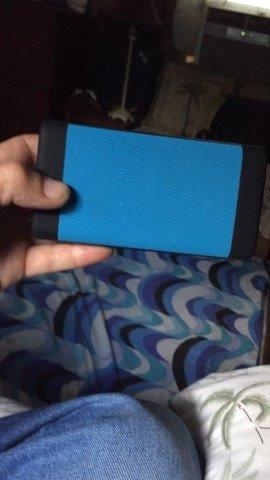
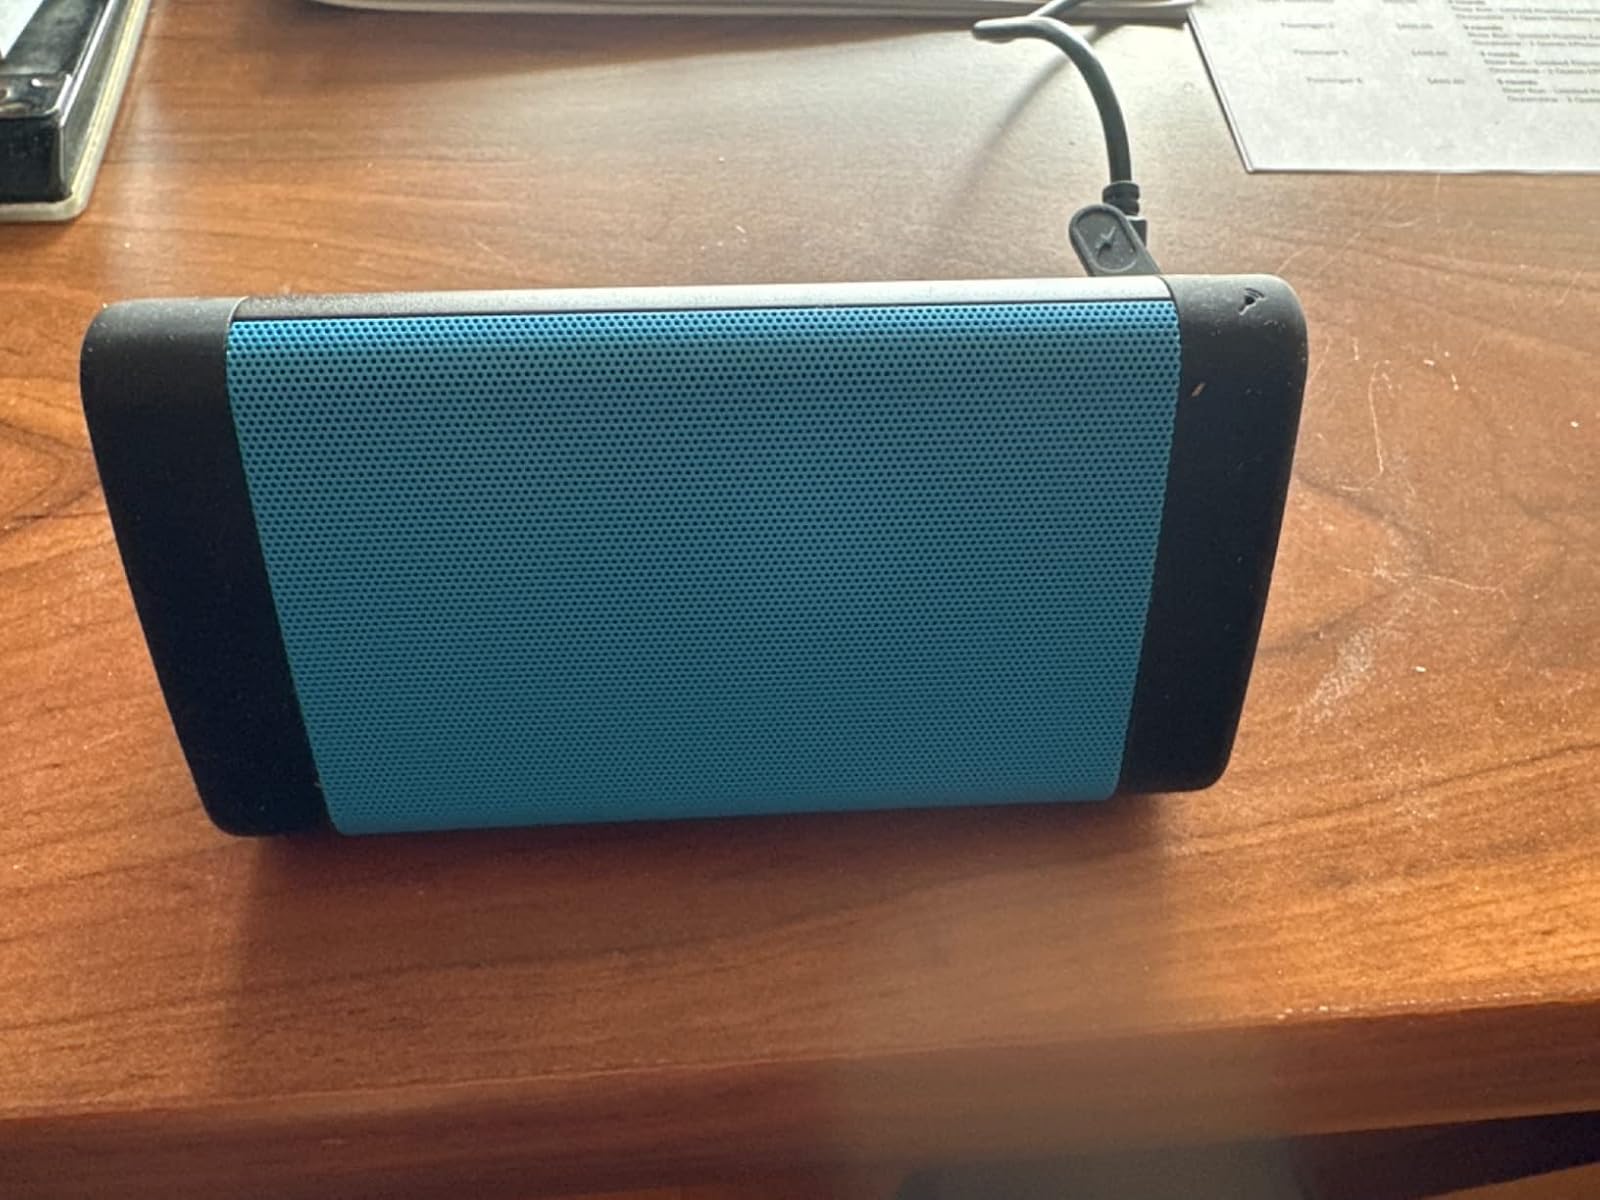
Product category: speaker
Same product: yes